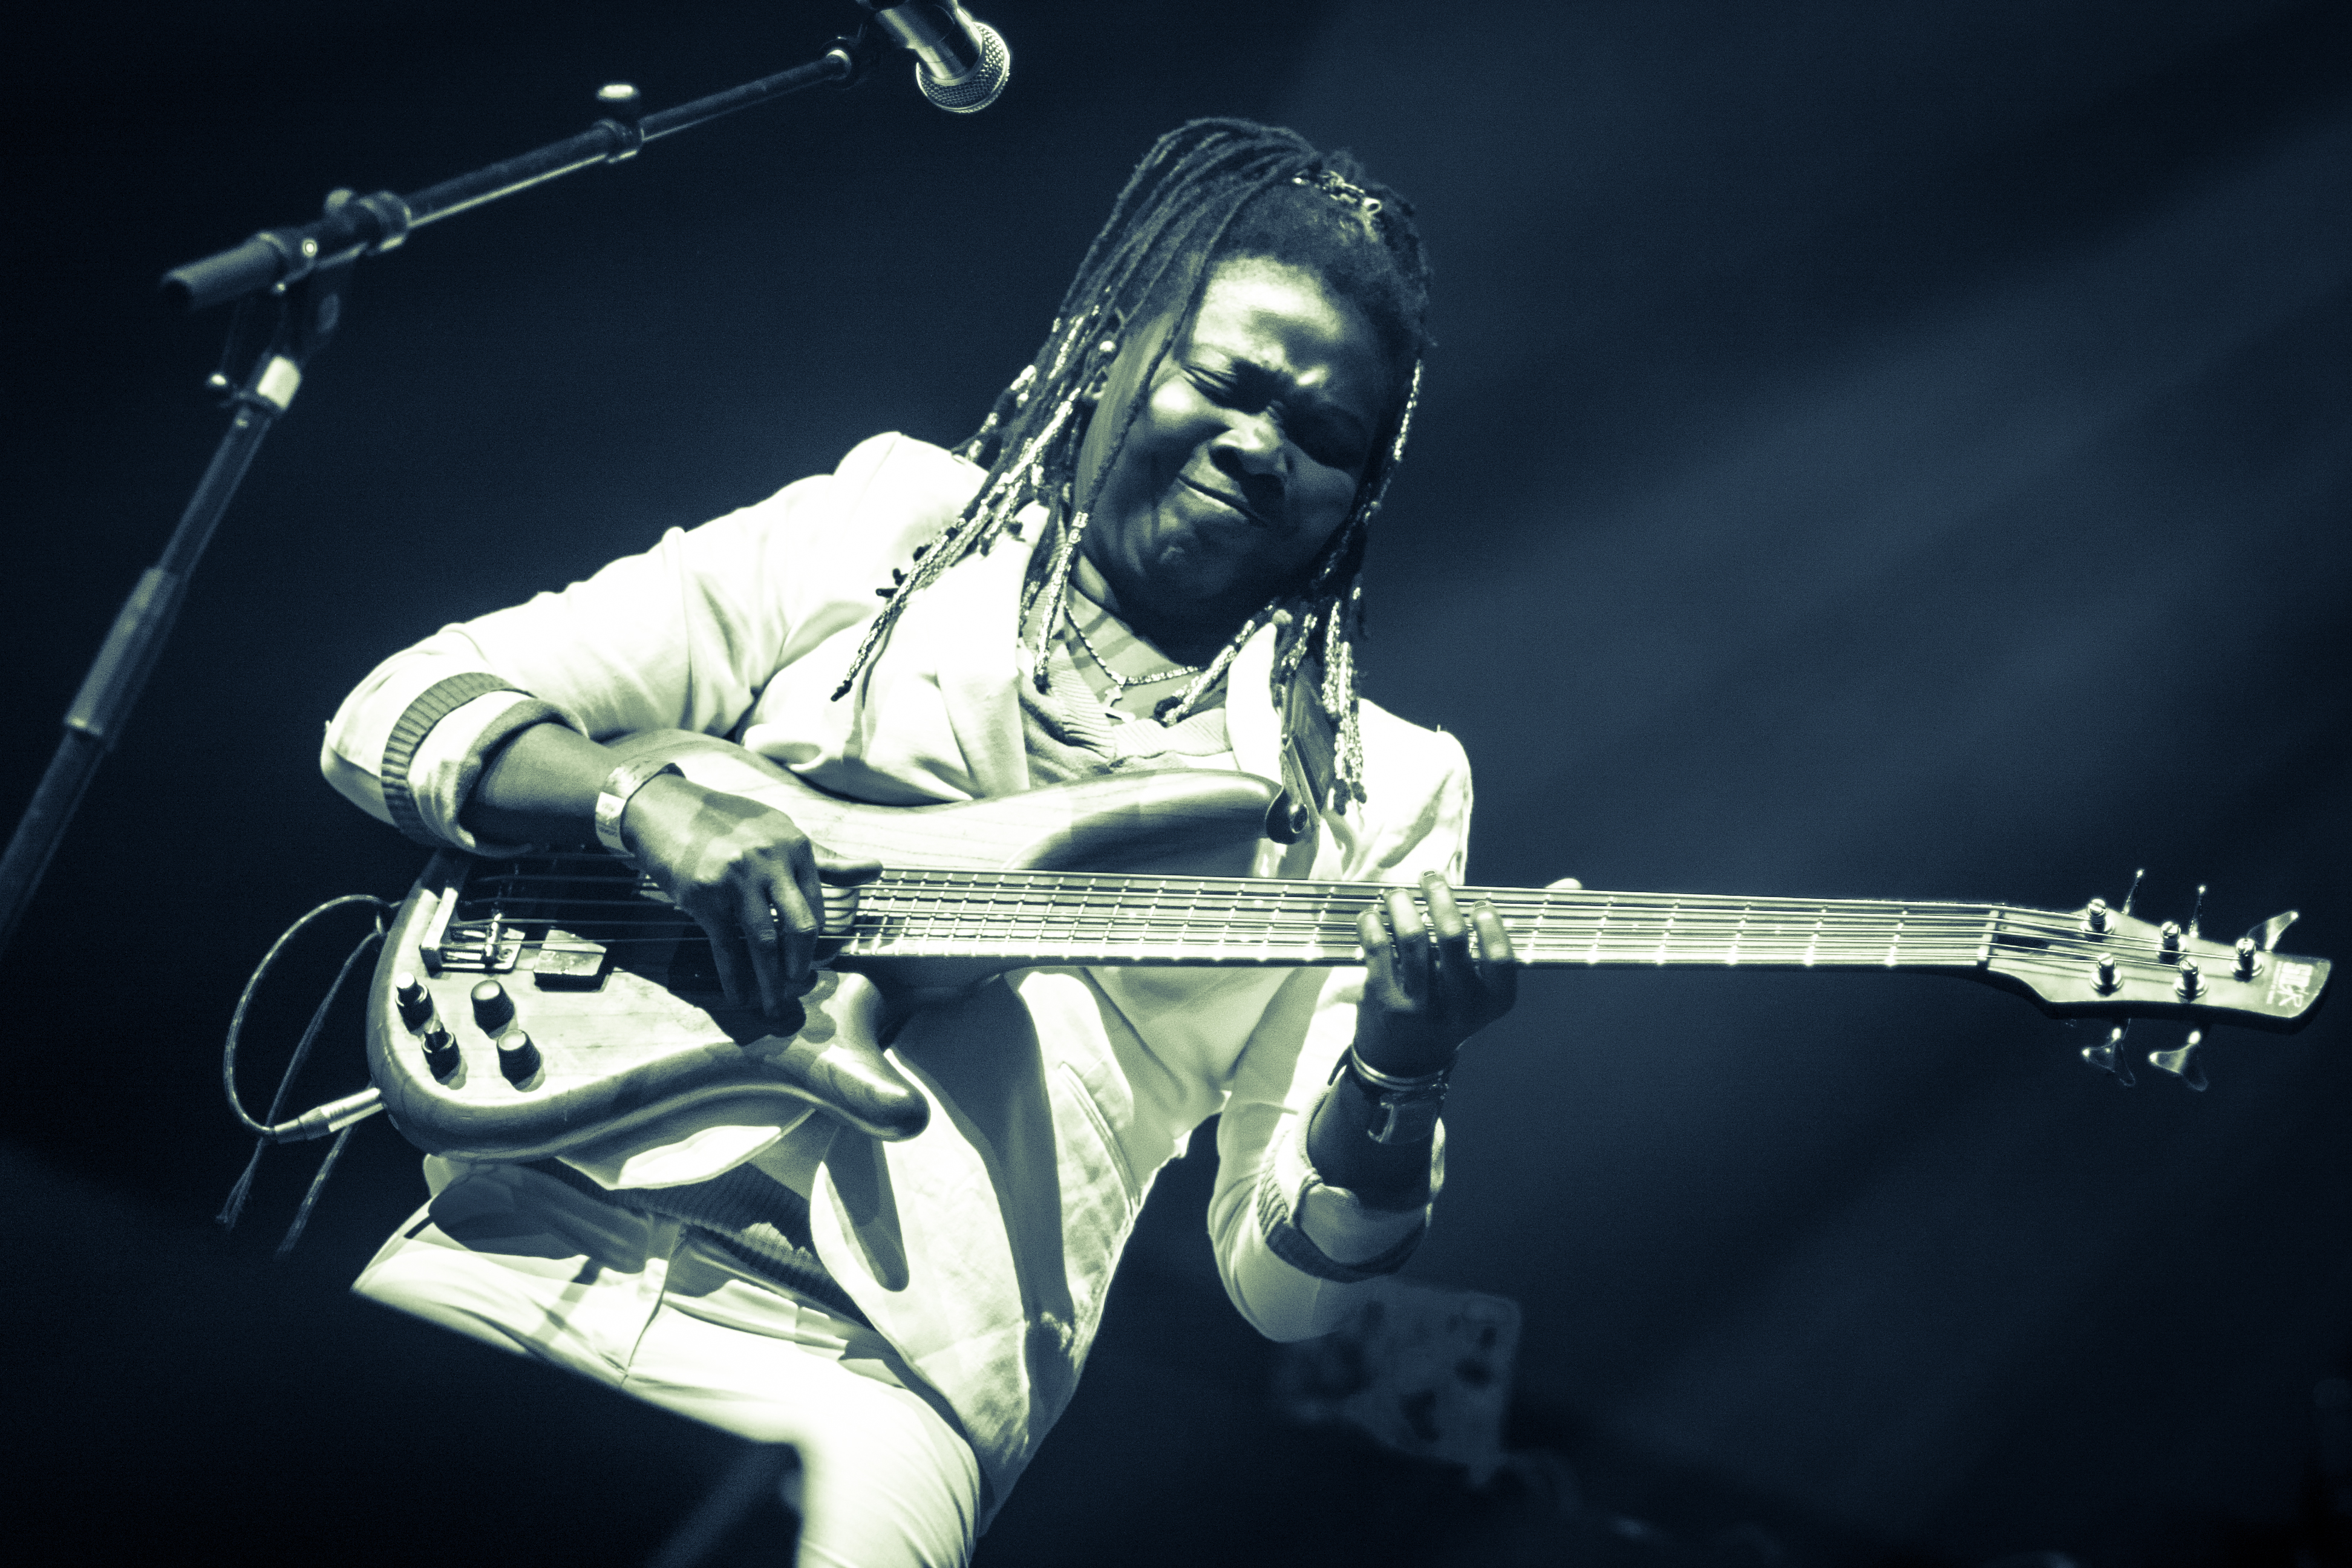
music, guitar, concert, live, musician, performance art, stage, brussels, place, bruxelles, fete, palais, musique, fetedelamusique, gallo, marie, earl, ashanti, thierry, sixteen, manou, lefto, warnant, ashanti3000, performance, bassist, singing, guitarist, drums, drummer, bass guitar, entertainment, performing arts, singer songwriter, rock concert, string instrument, plucked string instruments